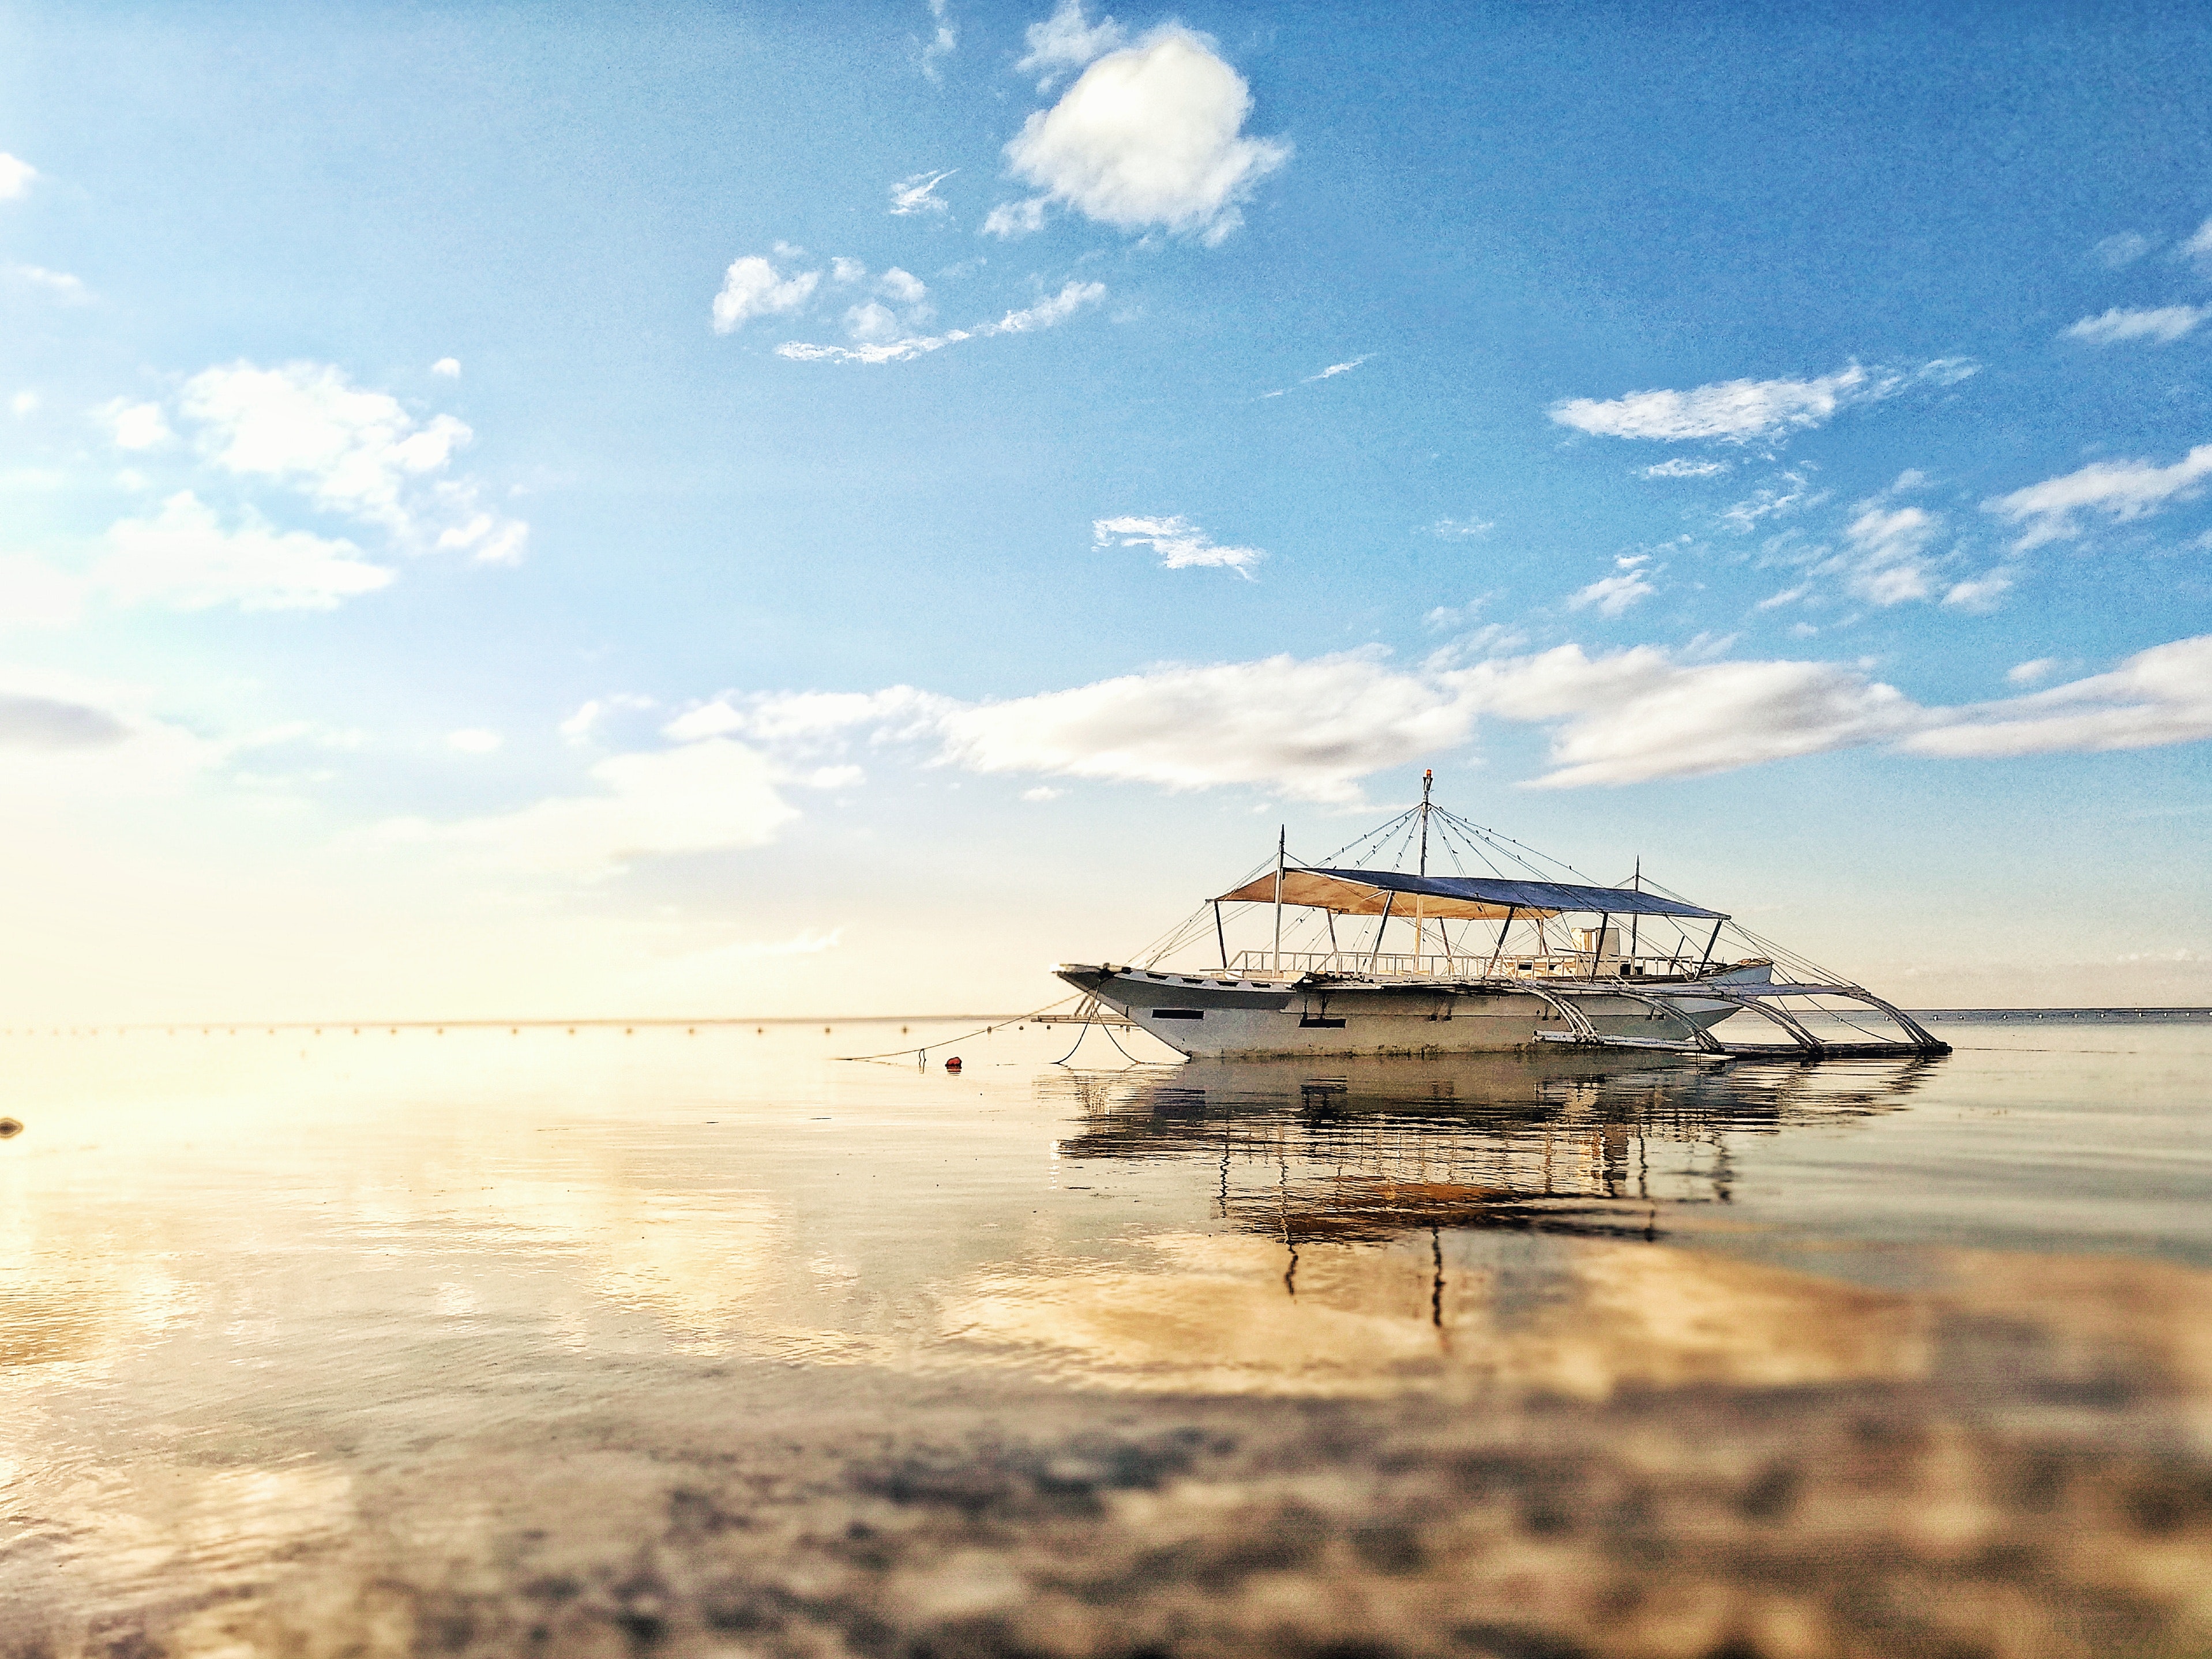
sky, water, cloud, sea, calm, ocean, horizon, vehicle, landscape, boat, reflection, tourism, coast, vacation, stock photography, beach, pier